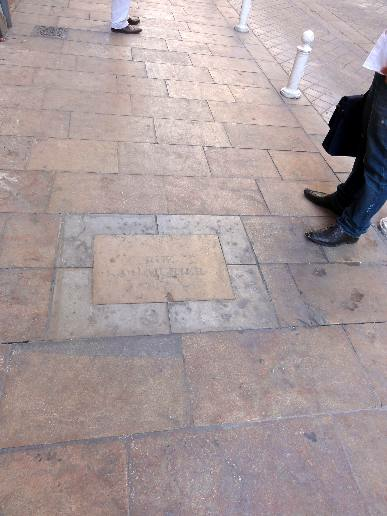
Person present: Yes